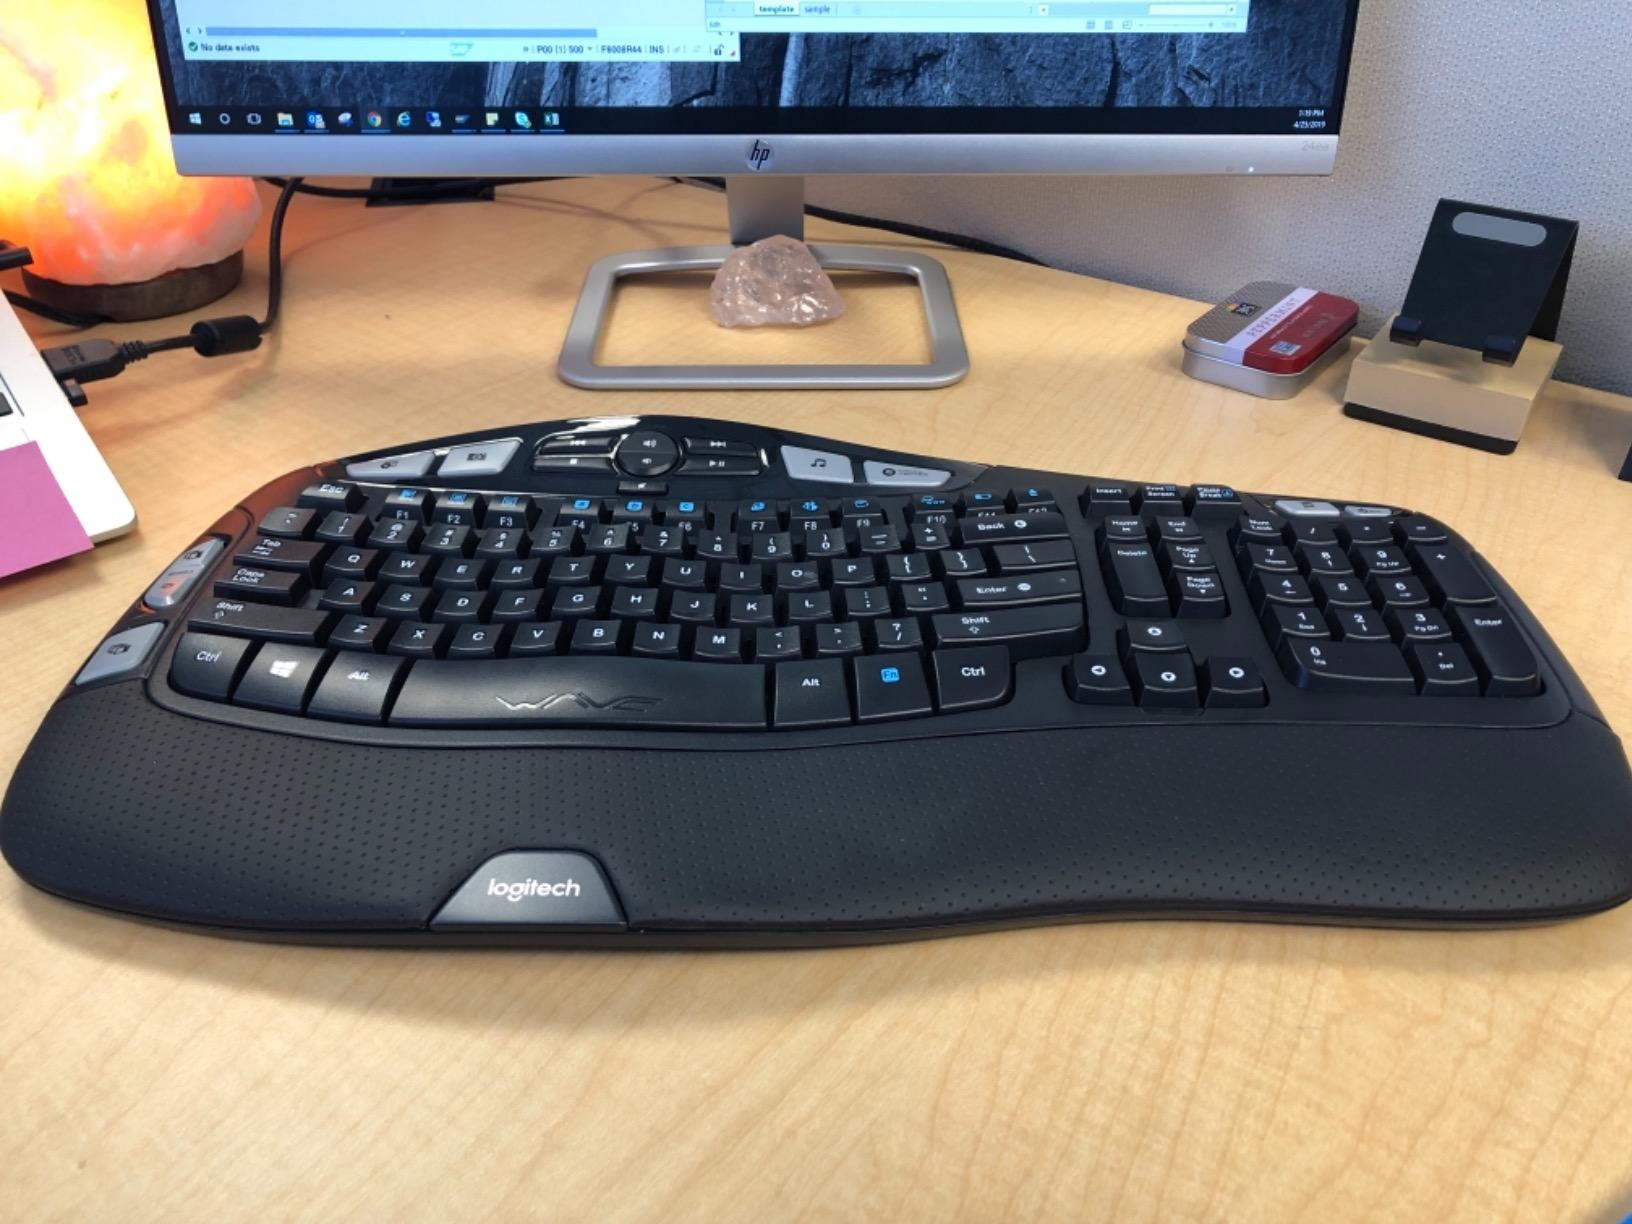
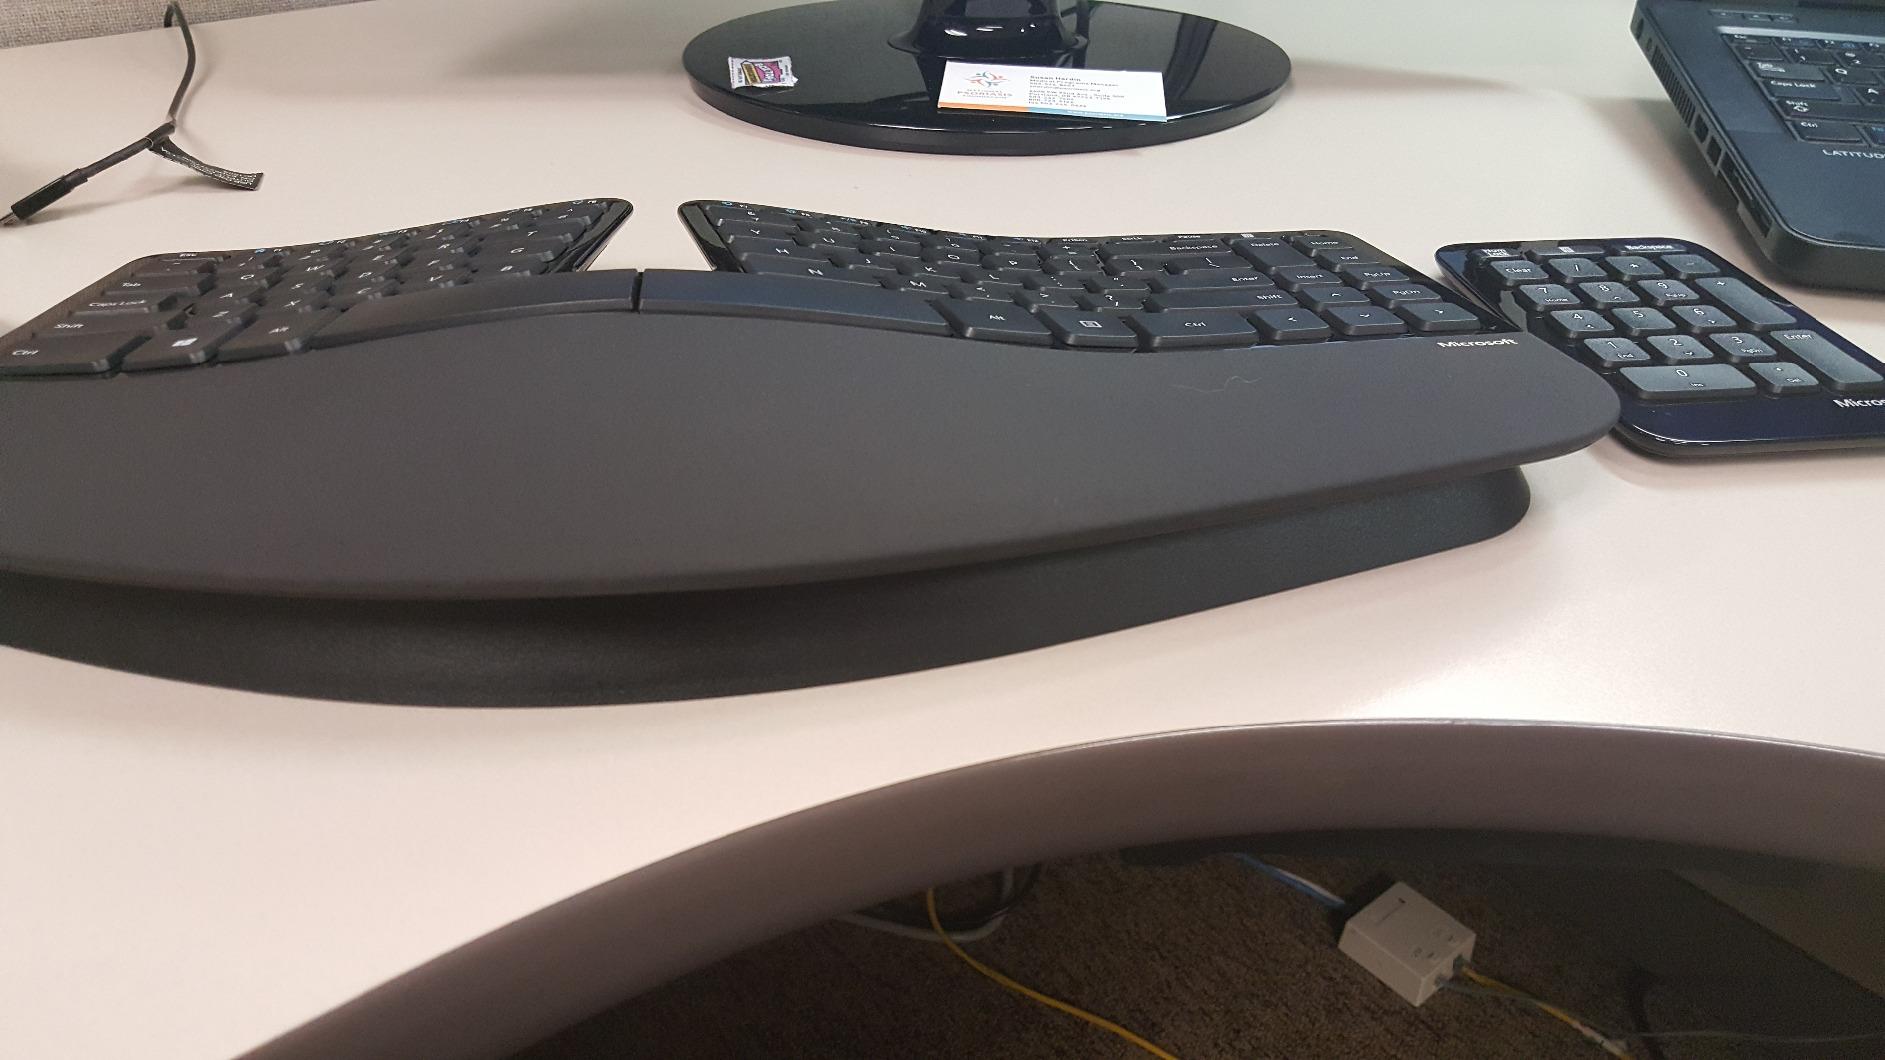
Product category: keyboard
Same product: no